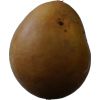
Label: Pear 3